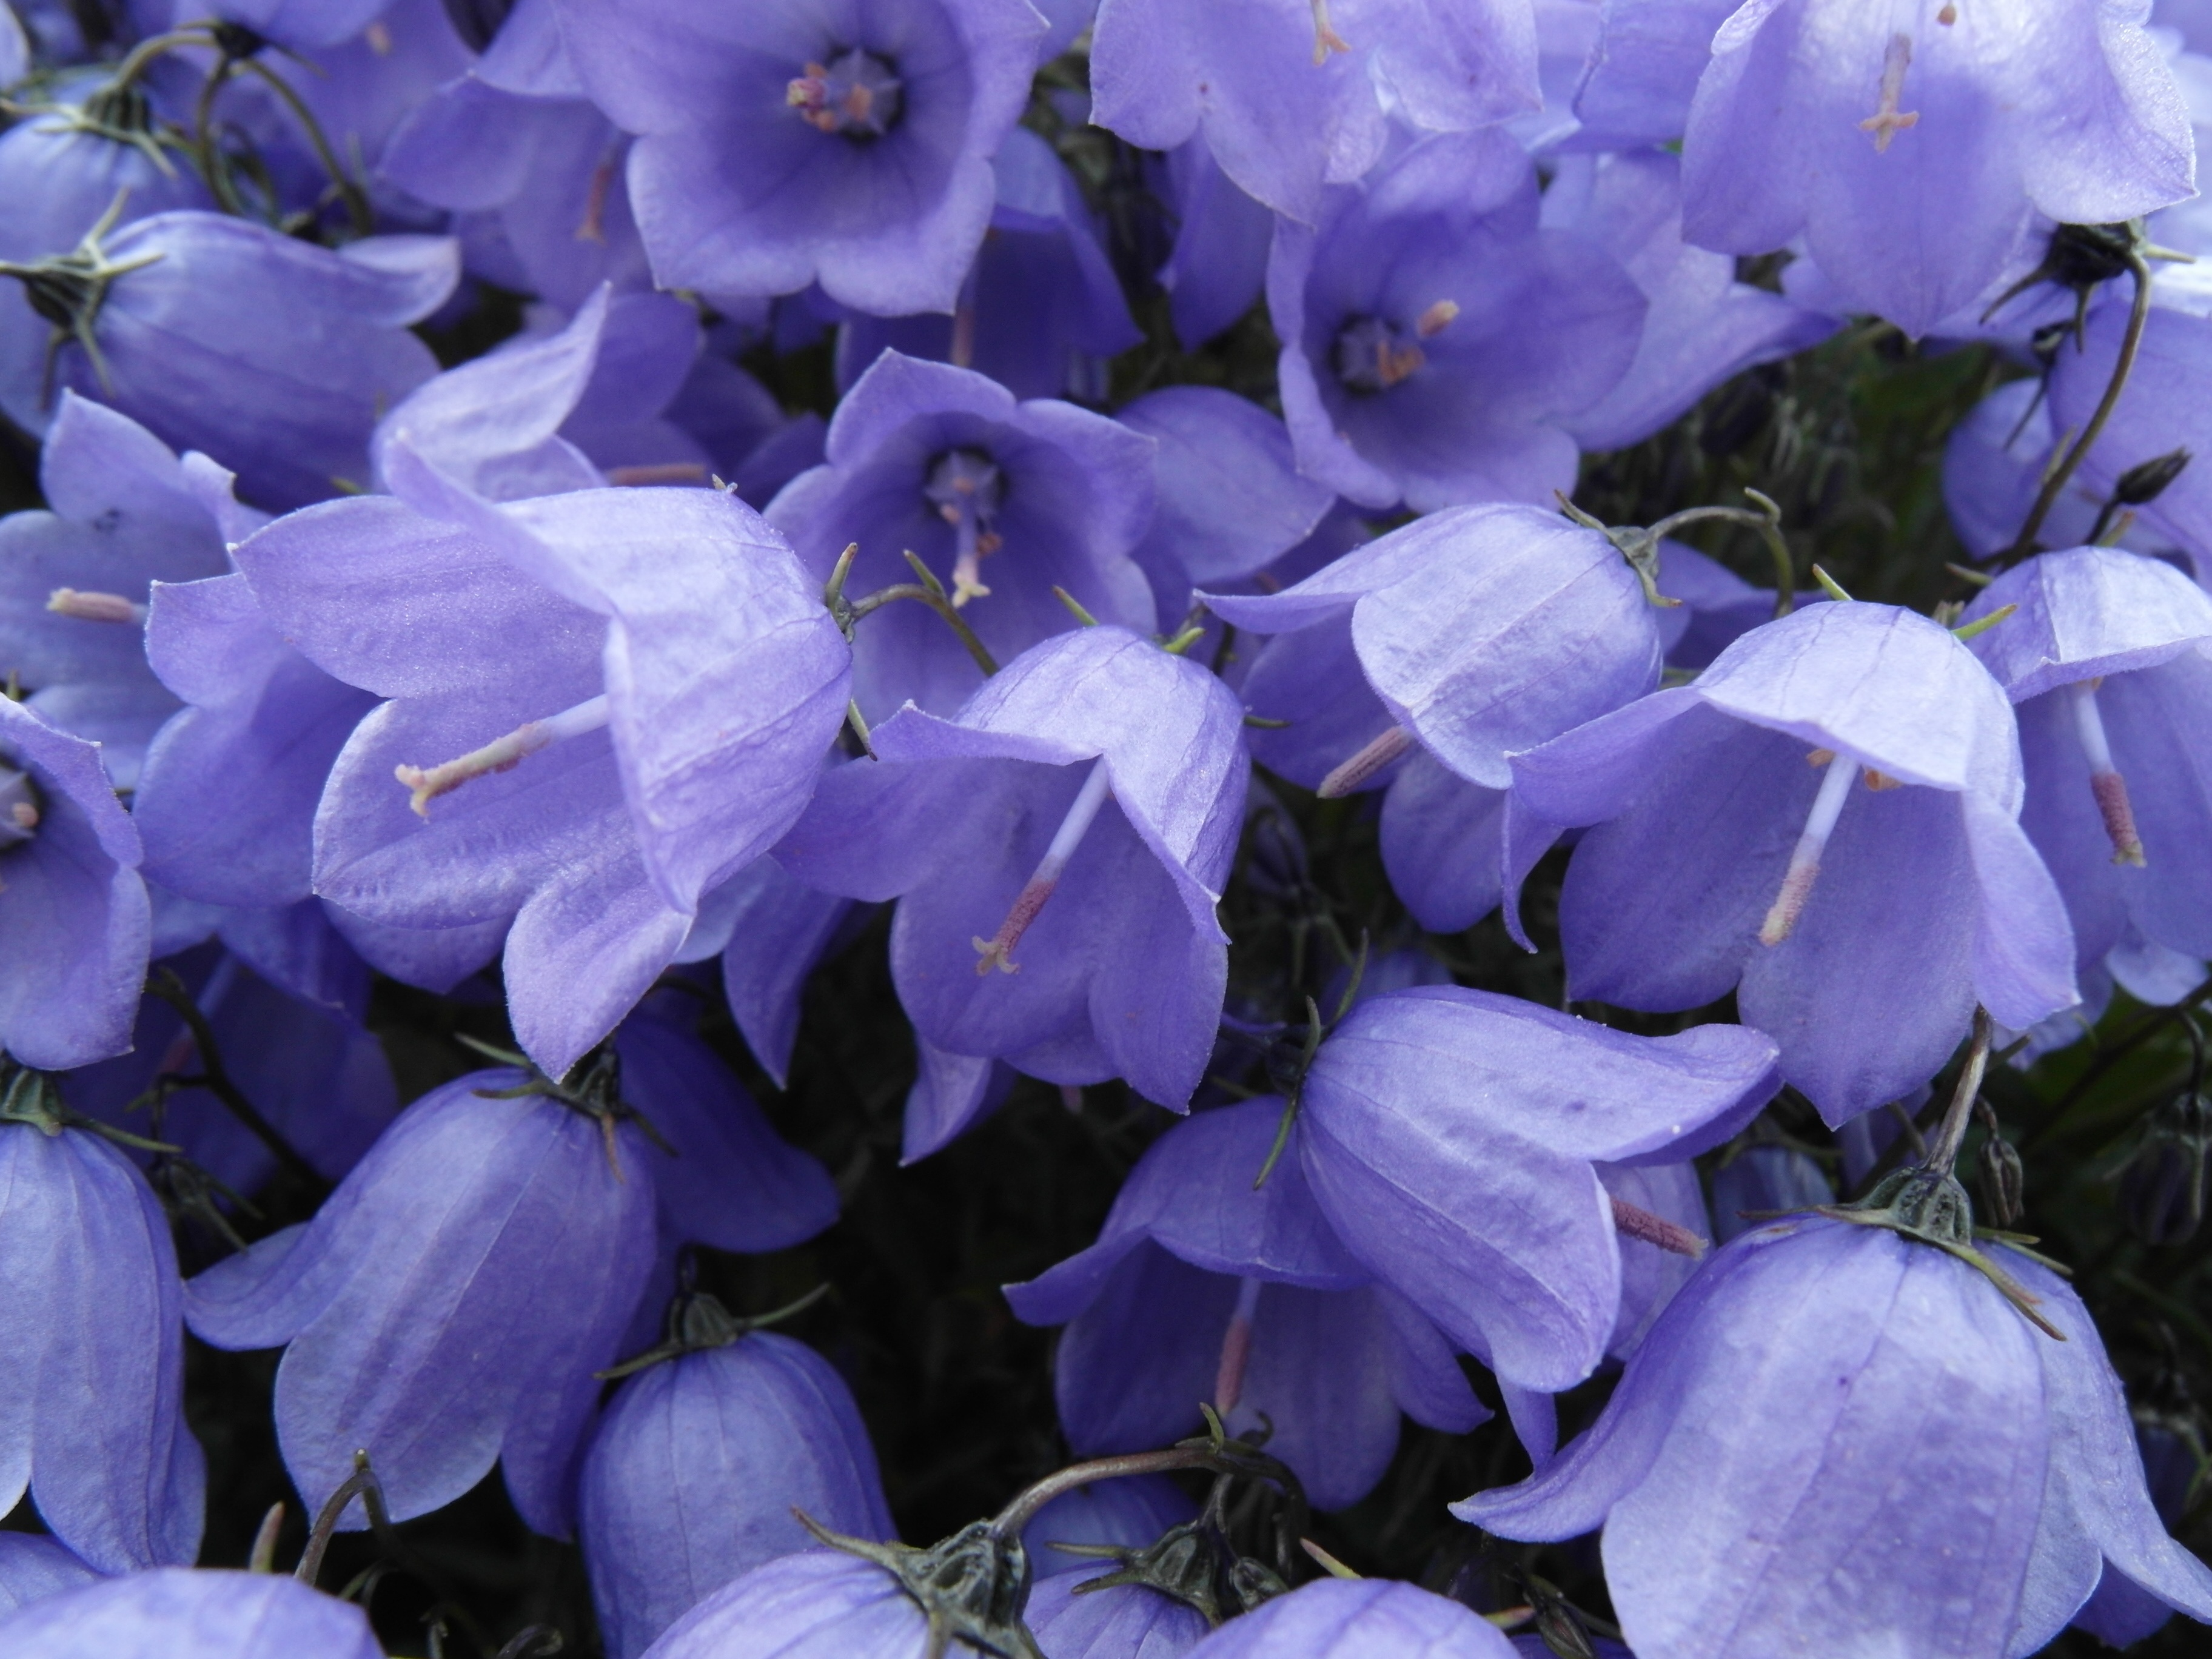
plant, flower, purple, petal, botany, blue, flora, hydrangea, shrub, viola, macro photography, flowering plant, hydrangeaceae, bell flowers, bellflower family, campanulaceae, cornales, annual plant, land plant, violet family